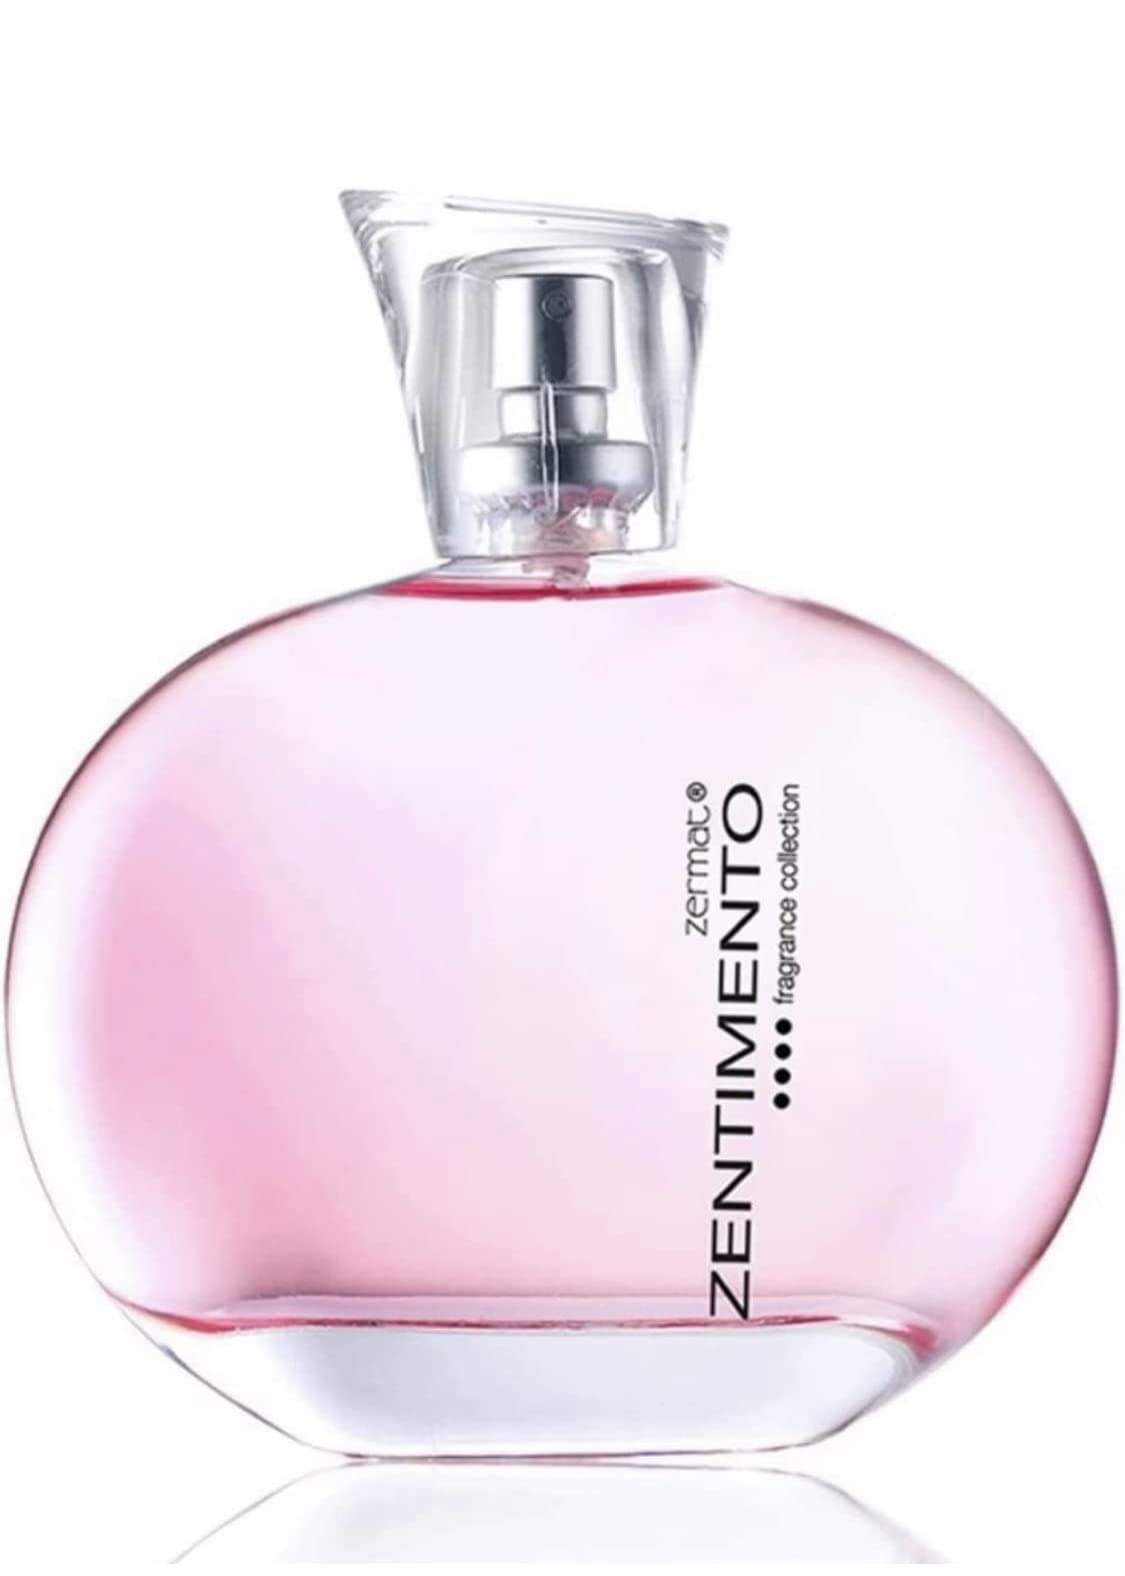
Item Name: Brianna's - Salad Dressing - Asiago Caesar - Case Of 6 - 12 Fl Oz.
Product Description: All hail caesar. Our asiago caesar is one great salad dressing. This is a caesar-lover’s caesar, expertly crafted with only premium ingredients. We take a very special and very flavorful balsamic vinegar and introduce it to some of the richest, most robust asiago cheese. You’ll find that our asiago caesar salad dressing is so delicious, it makes lettuce and other salad stuff optional. country of origin :united states size :12 fz pack of :6 selling unit :case ingredients :canola oil;water;rice vinegar;asiago cheese;pasteurized milk;cheese cultures;salt;enzymes;powdered cellulose;to prevent caking;balsamic vinegar;garlic puree;garlic;citric acid;egg yolk powder;cane sugar;worcestershire sauce;distilled vinegar;soy sauce;hydrolyzed soy protein;corn syrup;caramel color;potassium sorbate [preservative];sugar;tamarind extract;spices;dried garlic;dried onion;xanthan gum;natural flavors;dijon mustard;mustard vinegar;mustard seed;sea salt;white wine;tartaric acid;sodium keywords :cheesy;condiment;dips;marinade;salads;sauce;spicy;vegetables
Value: 72.0
Unit: Fl Oz

Price: 3.68